Toms Brook, Virginia

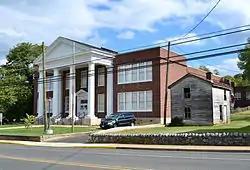
Toms Brook School

During the American Civil War, the Battle of Tom's Brook was fought nearby, a Union victory that became dubbed "the Woodstock Races."